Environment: real
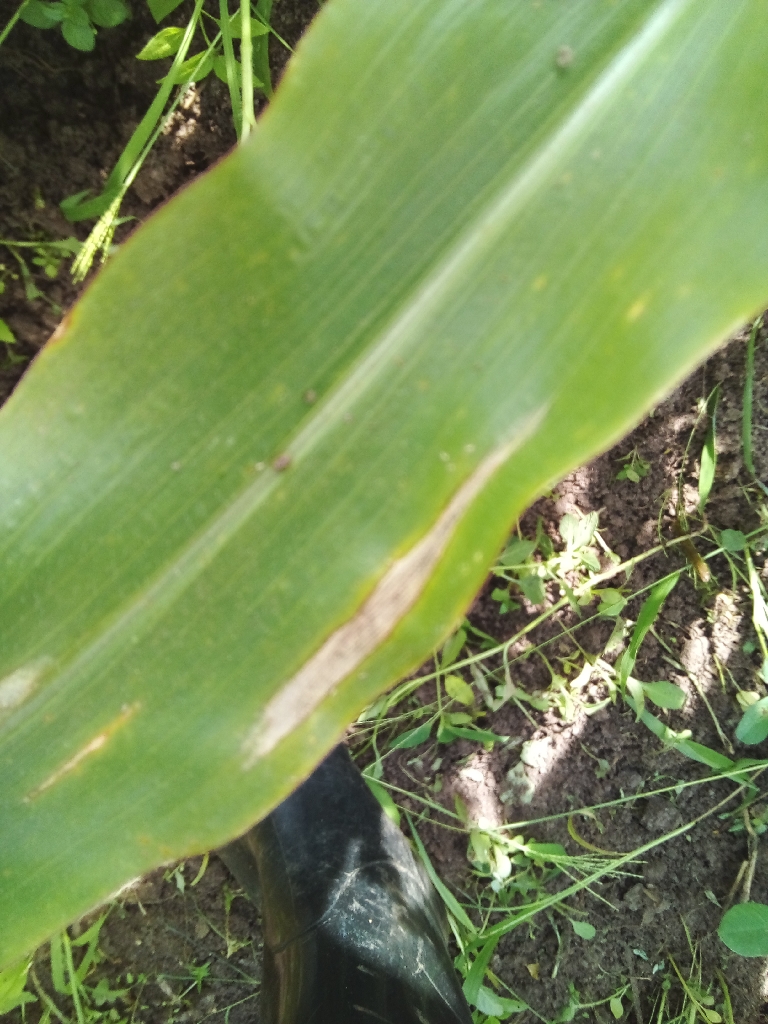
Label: northern_corn_leaf_blight